United Nations Security Council Resolution 571

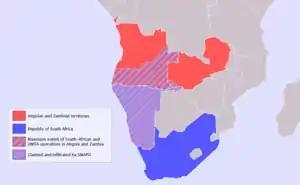
South African border operations

United Nations Security Council resolution 571, adopted unanimously on 20 September 1985, after hearing representations from the People's Republic of Angola, the Council recalled resolutions including 387 (1976), 418 (1977), 428 (1978), 447 (1979), 454 (1979), 475 (1980), 545 (1983) and 546 (1984), and expressed its concern at the continuing attacks on the country by South Africa through occupied South West Africa.